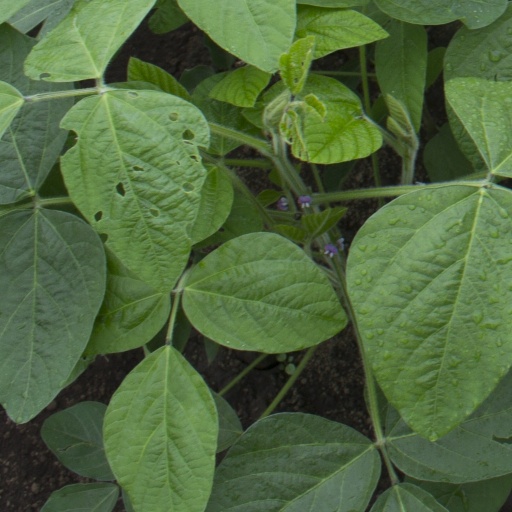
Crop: soybean